Pasteur Institute of India

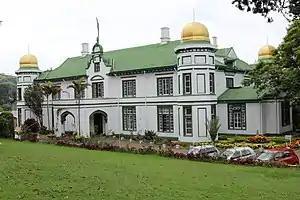
Pasteur Institute of India.

Pasteur Institute of India, Coonoor is one of the pioneer institutes in India in the production of Anti Rabies Vaccine (dog bite vaccine) and DPT vaccine (triple antigen) for the Expanded Programme of Immunization of Government of India.